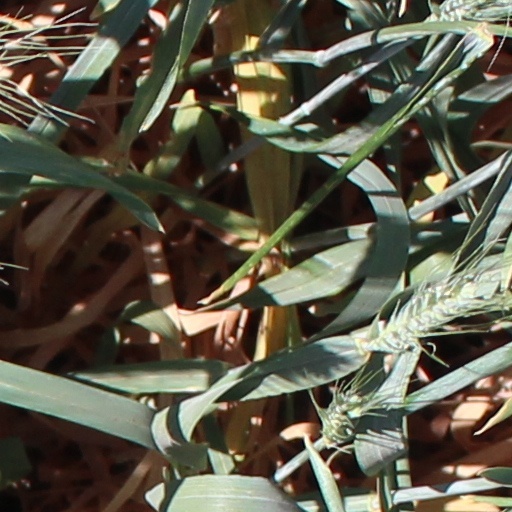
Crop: wheat